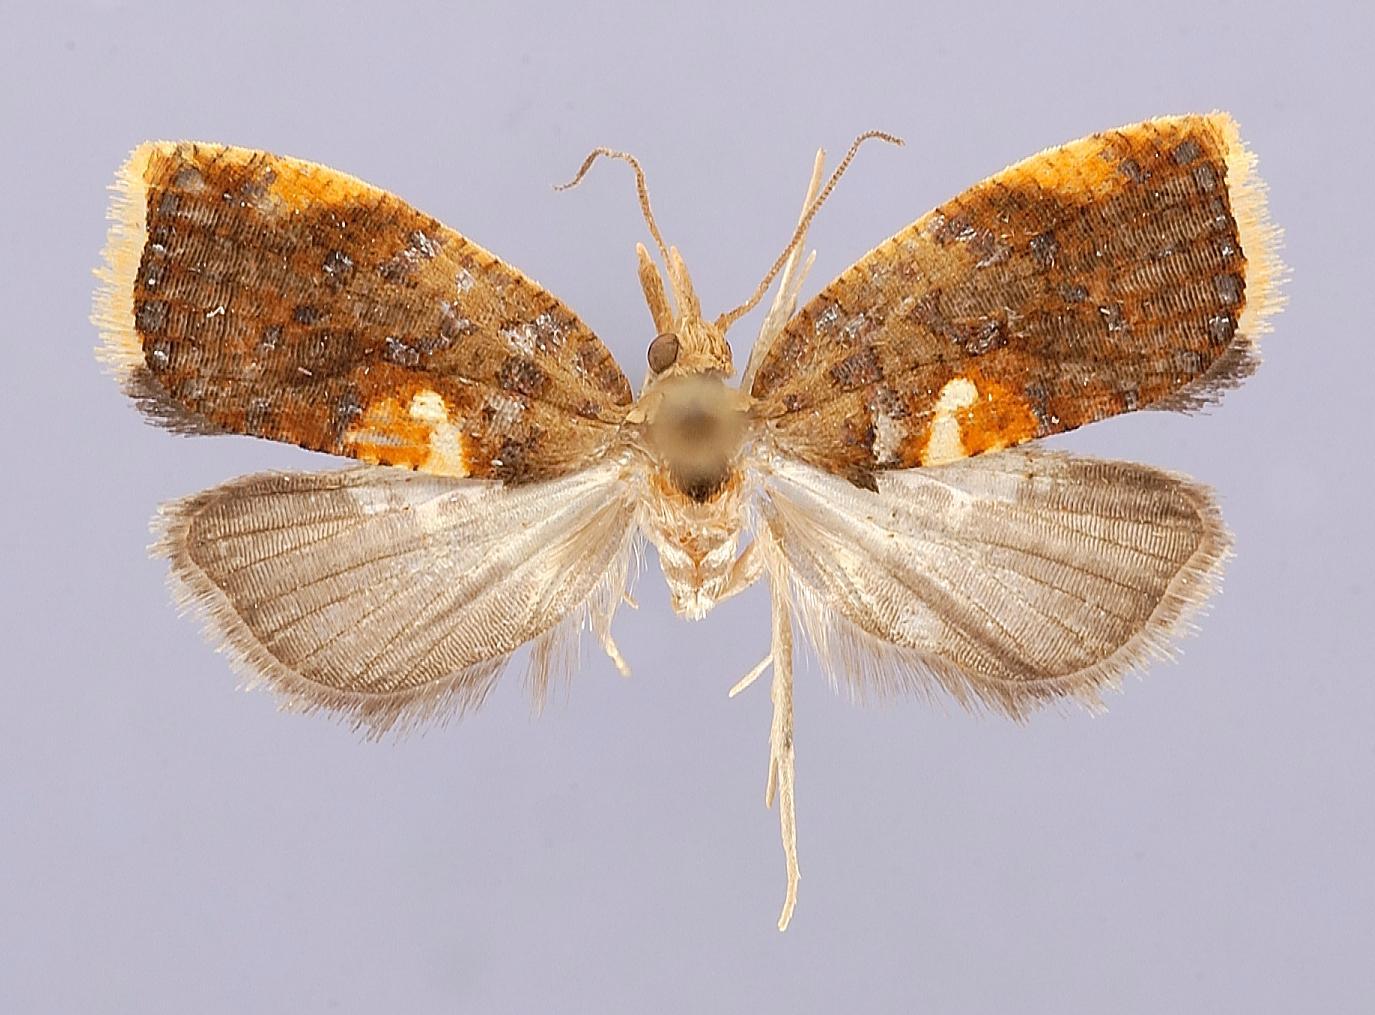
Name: Sychnochlaena megalorhis
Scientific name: Sychnochlaena megalorhis Diakonoff, 1982
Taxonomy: Animalia, Arthropoda, Insecta, Lepidoptera, Tortricidae, Tortricinae
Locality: NE District, Kanda-ele Reservoir, 5.6 mi NW Nuwara Eliya, 6200', Northeast, Sri Lanka
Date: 10 Feb 1970 to 21 Feb 1970